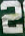
Number: 2